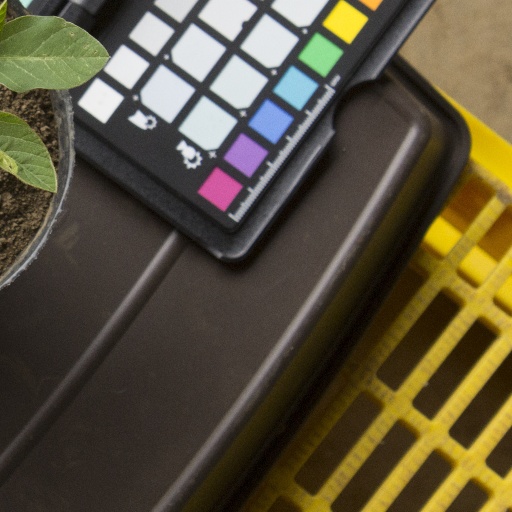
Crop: soybean